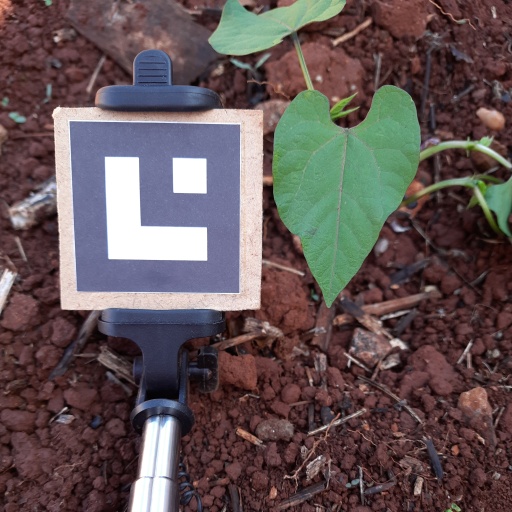
Observations: wavy surface, no eating holes, under shade